Wales

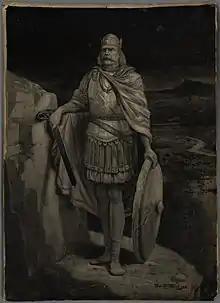
Caradog (depicted by Thomas Prydderch), leader of the north Wales Celtic tribe the Ordovices.

Although the Welsh nation would not arise until the Middle Ages, the territory of Wales was permanently settled from the end of the last ice age onwards. These first farmers left many impressive funerary monuments, as well as settlement sites that speak to a dispersed culture. With the arrival of the Bronze Age, the Great Orme in North Wales became Britain's premier producer of copper, one of the key ores for smelting bronze. It is likely that the wealth of mineral resources in Britain, and especially Wales, attracted the Roman invasion, but by this time the island had become distinctively Celtic in culture, and the Neolithic population was largely replaced. It was this Iron Age Celtic culture, and their common language, that were called the Britons by the Romans.